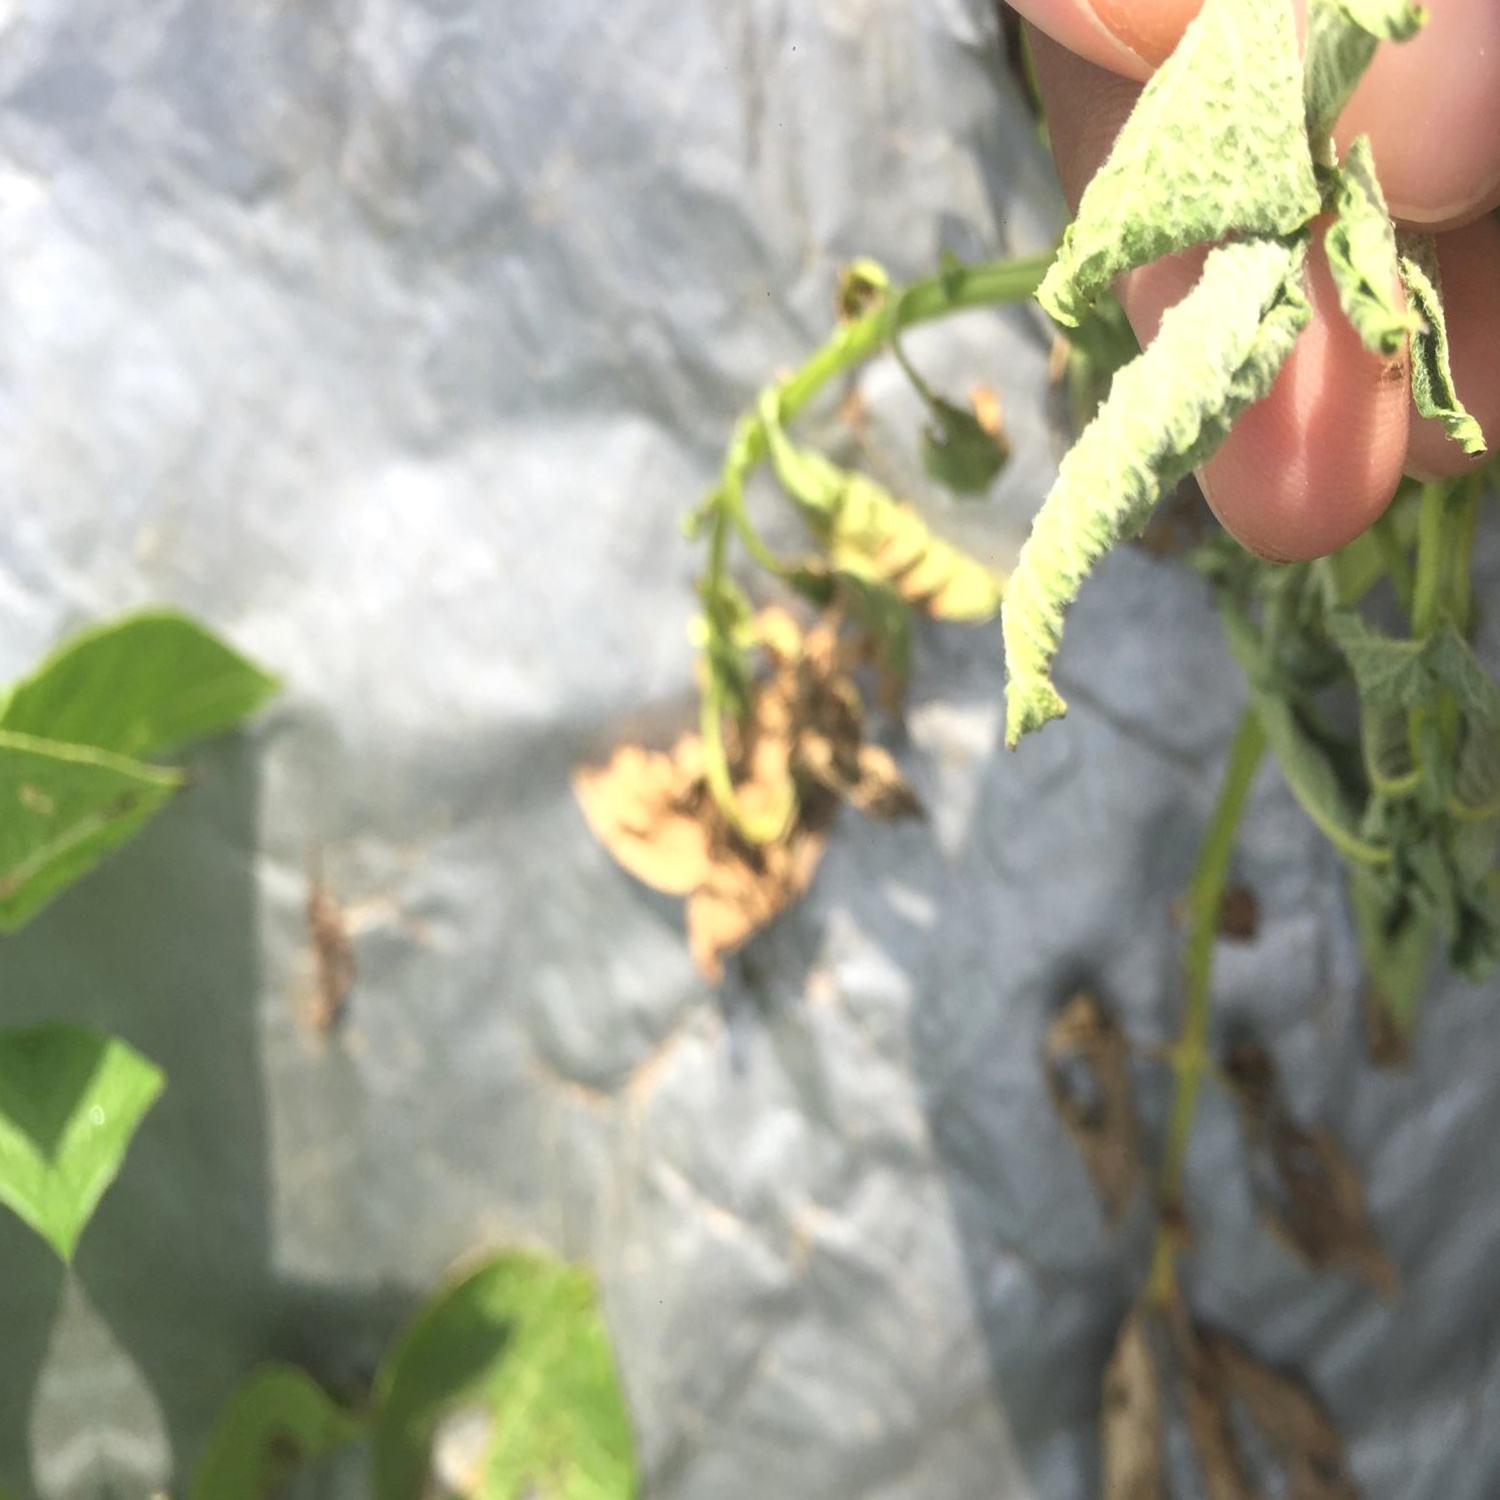
Etiqueta: Pudricion_Parda